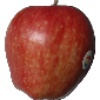
Label: Apple Red 1